Les Vélins du Roi

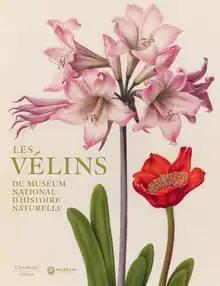

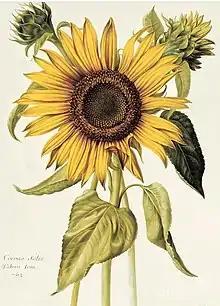

Les Vélins du Roi ("The King's Vellums") is a collection of 6984 paintings of plants and animals started in 1631 to document specimens from the royal garden and animal collection. Foremost illustrators contributed to the codex during the reigns of Louis XIII, Louis XIV and Louis XV, and the codex was finally entrusted to the Muséum national d'histoire naturelle in 1793, where it still is.